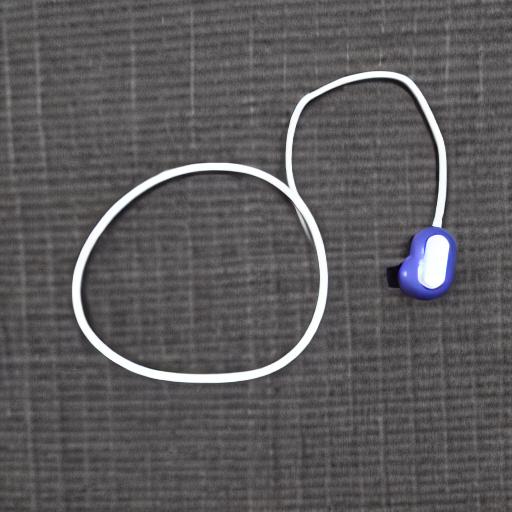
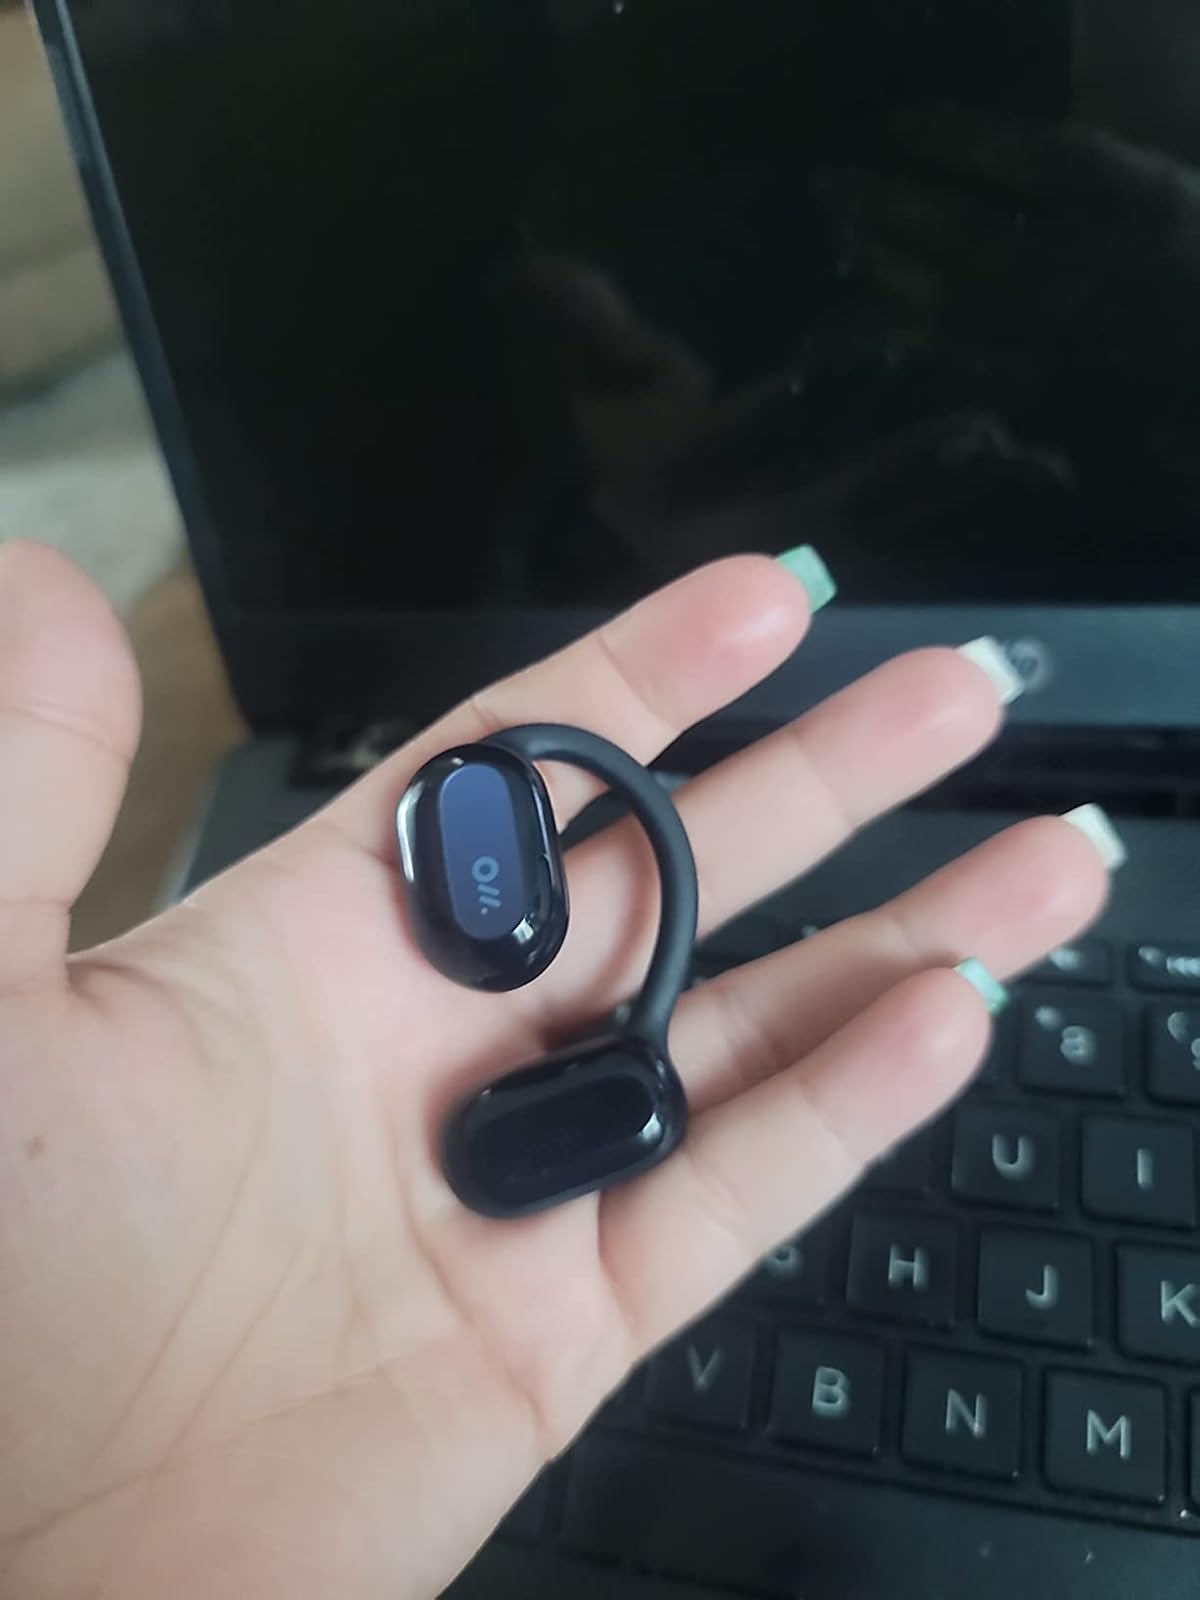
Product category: earbuds
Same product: no